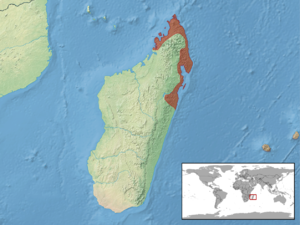
Le caméléon panthère est une espèce de sauriens originaire de Madagascar de la famille des Chamaeleonidae, désigné à La Réunion sous le nom d'endormi.